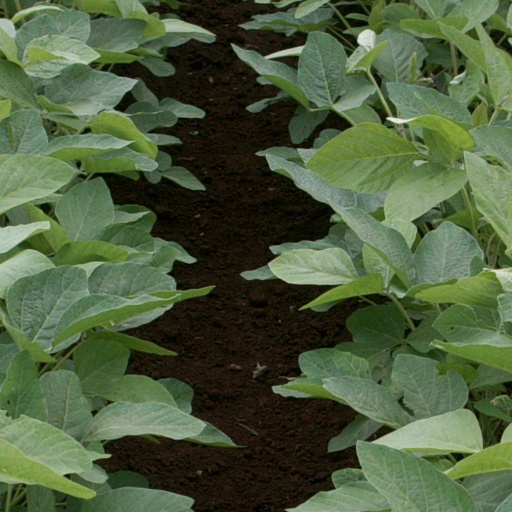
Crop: soybean